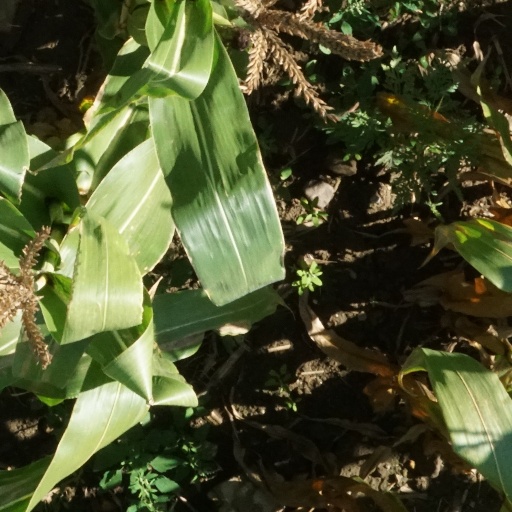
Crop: maize; corn